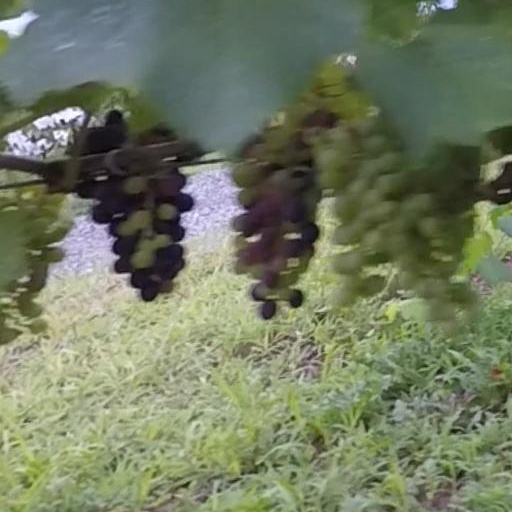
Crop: grape